Trams in Asunción

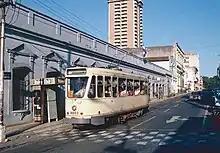
One of Asunción's ex-Brussels trams on Calle Estigarribia in the city centre in 1986

The Asunción tramway network formed part of the public transport system in Asunción, Paraguay for almost 125 years, from 1871 to 1995. Electric trams were introduced in 1913, eventually replacing the horse-drawn trams used originally. Various private companies built and operated the system until 1948, when the national government took it over. At different times during the period of electric operation, the fleet of trams included cars built by English, American, Italian and Argentinian manufacturers, and during the system's final two decades trams acquired secondhand from the Brussels tram system, in Belgium, provided most of the service. From a maximum extent of 10 routes in the 1930s, the system shrunk to just one route by the end of the 1970s. Service ended around 1995, and the system was formally closed in 1997.